Airbus A321

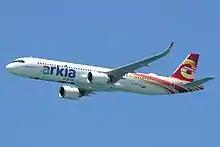
An Arkia A321LR in 2019

On 1 December 2010, Airbus launched the A320neo family ("neo" for "New Engine Option") with more range and 15% better fuel efficiency, thanks to new CFM International LEAP-1A or Pratt & Whitney PW1000G engines and large sharklets.